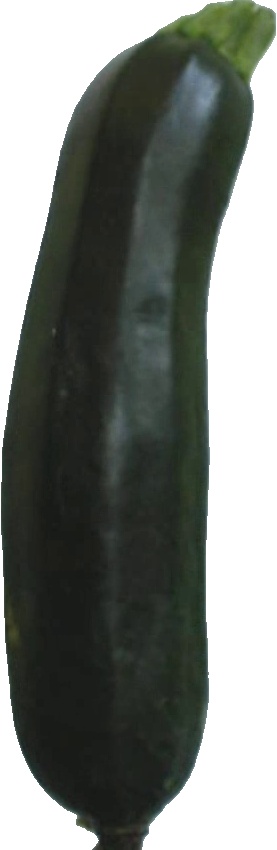
Label: zucchini_dark_1